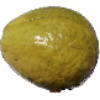
Label: Guava 1